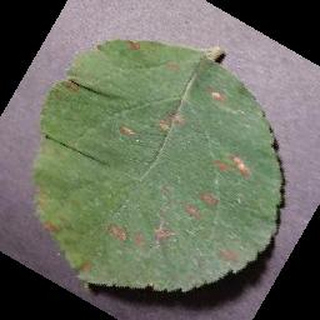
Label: apple_cedar_apple_rust